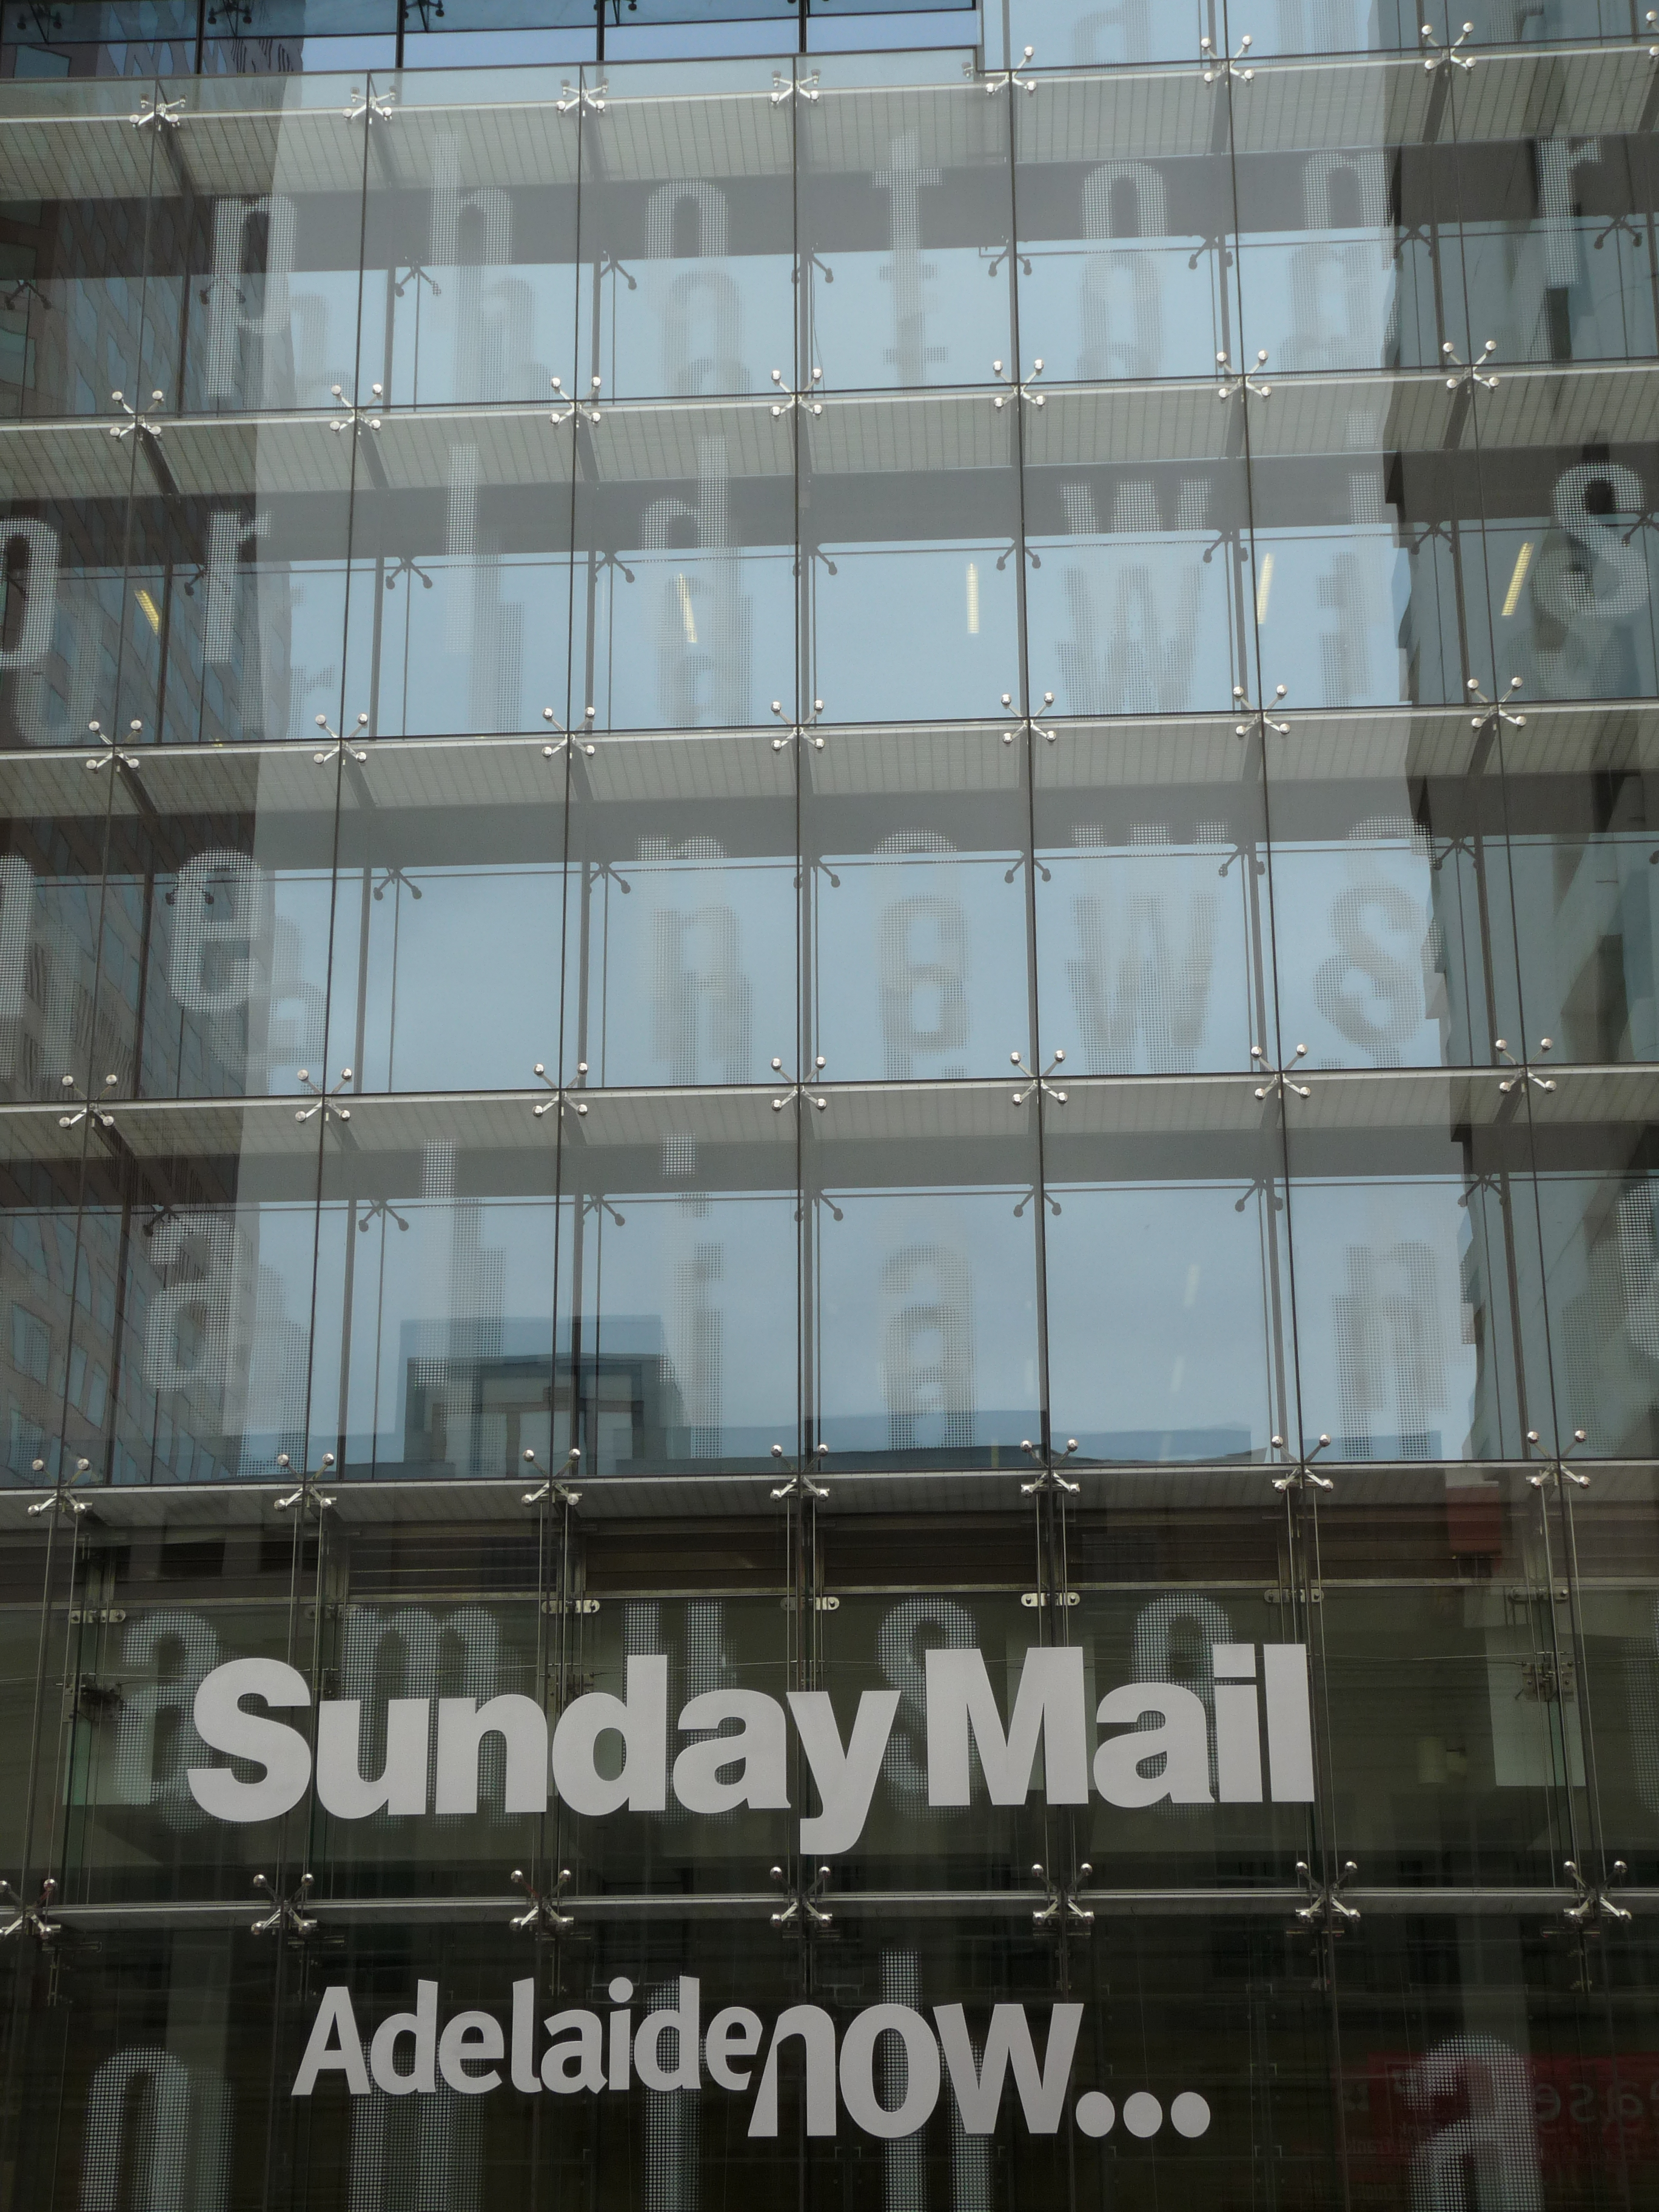
window, glass, skyscraper, facade, tower block, interior design, adelaide, 2010, condominium, window covering, window treatment